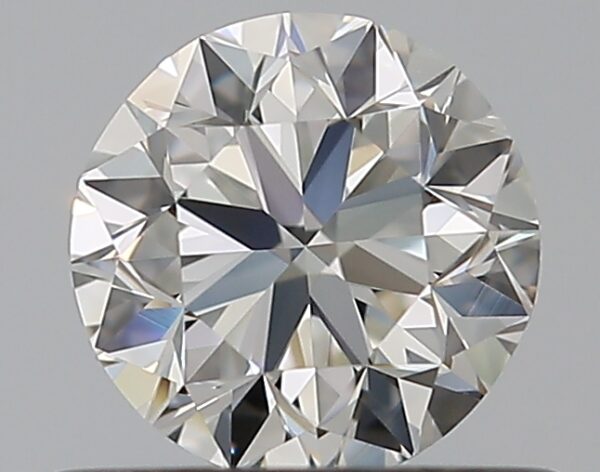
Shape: round
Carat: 0.5
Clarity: VVS1
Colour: H
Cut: VG
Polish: EX
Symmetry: VG
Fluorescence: N
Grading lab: GIA
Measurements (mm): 4.89 x 4.95 x 3.18